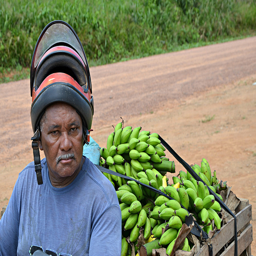
A man with a helmet that is sitting next to bananas.
A man wearing helmet with a large group of banana bunches.
Man on a motorcycle with produce on the back of his motorcycle.
A man has a motorcycle helmet half on and he is near crates of green bananas.
A man driving a cart filed with lots of green bananas.